Claude Martin

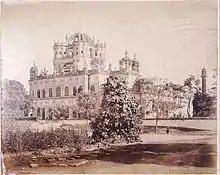
Constantia before the "mutiny"

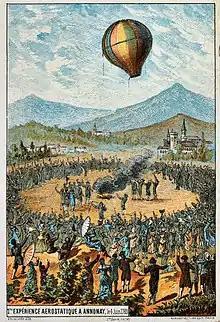
First public demonstration in Annonay, France, in 1783

Coming from Lyon, Martin must have acquired an eye for imposing architecture from his childhood days in his beautiful home town.